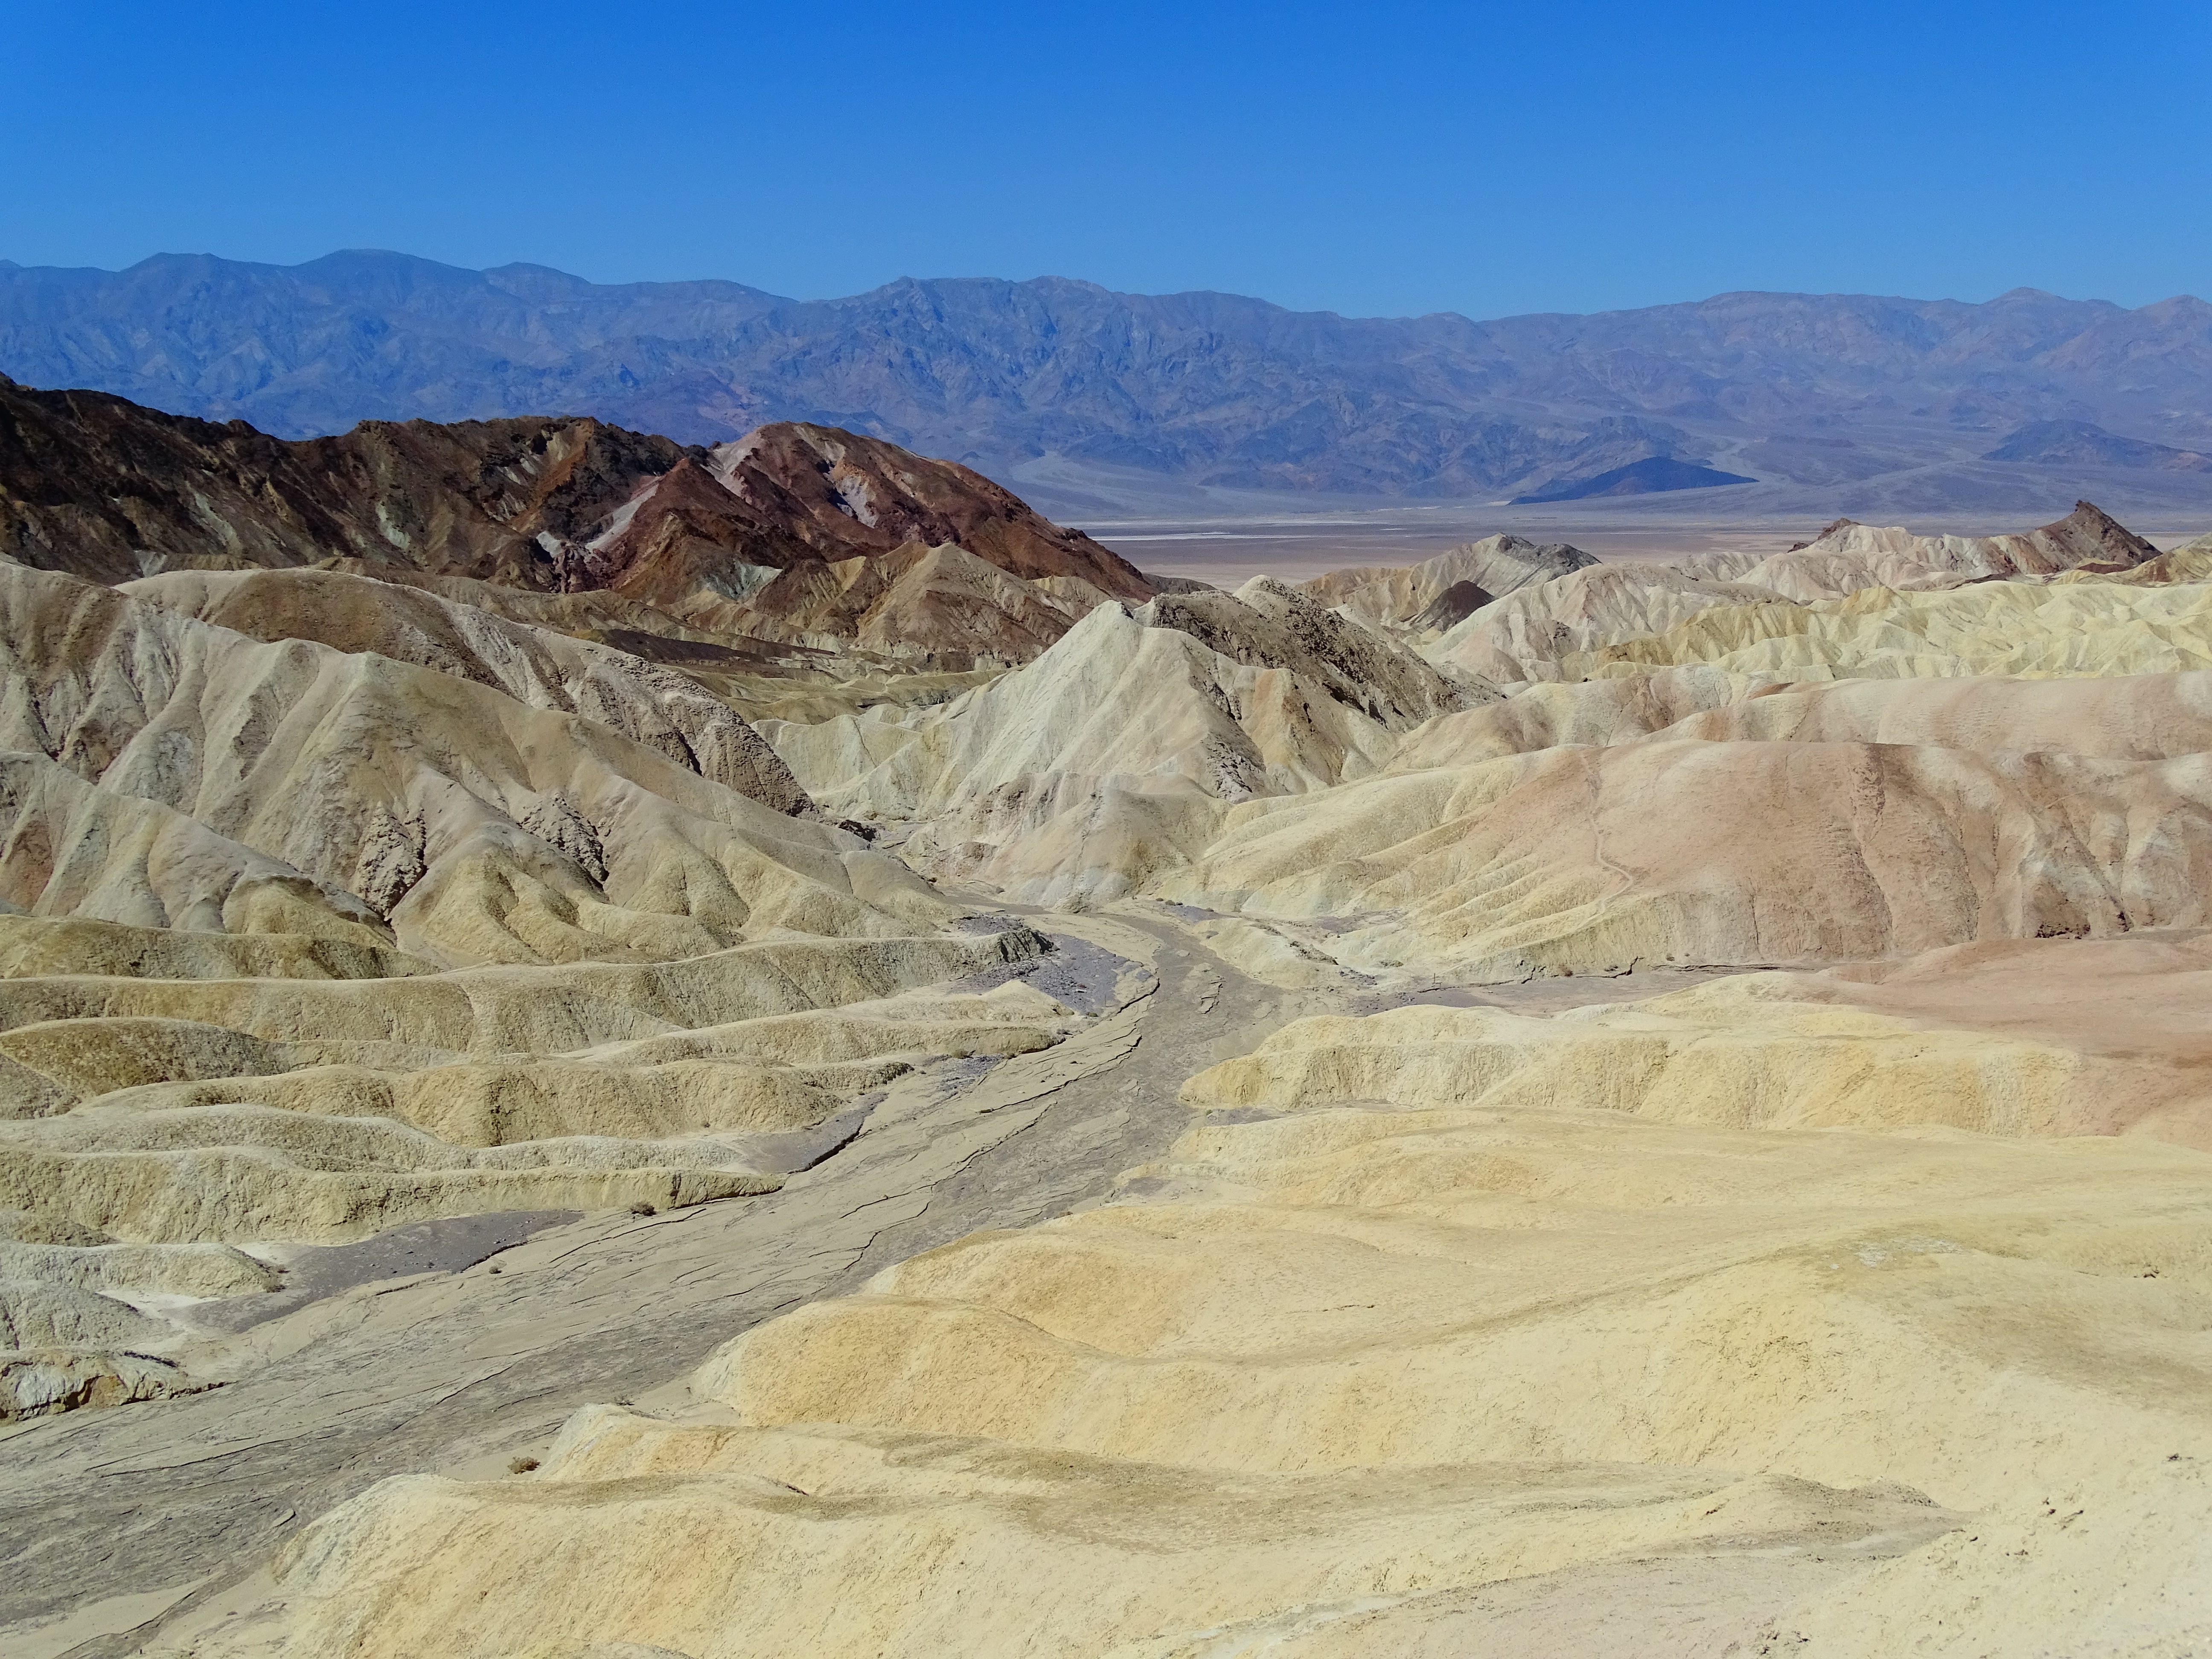
landscape, nature, sand, sun, desert, valley, sand dune, formation, heat, stones, clouds, geology, loneliness, badlands, plateau, wide, wadi, hommel, death valley, landform, erg, natural environment, geographical feature, aeolian landform